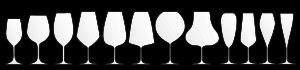
La dégustation du vin est un événement au cours duquel on expérimente, analyse et apprécie les caractères organoleptiques et plus particulièrement les caractères olfacto-gustatifs d'un ou de plusieurs vins.